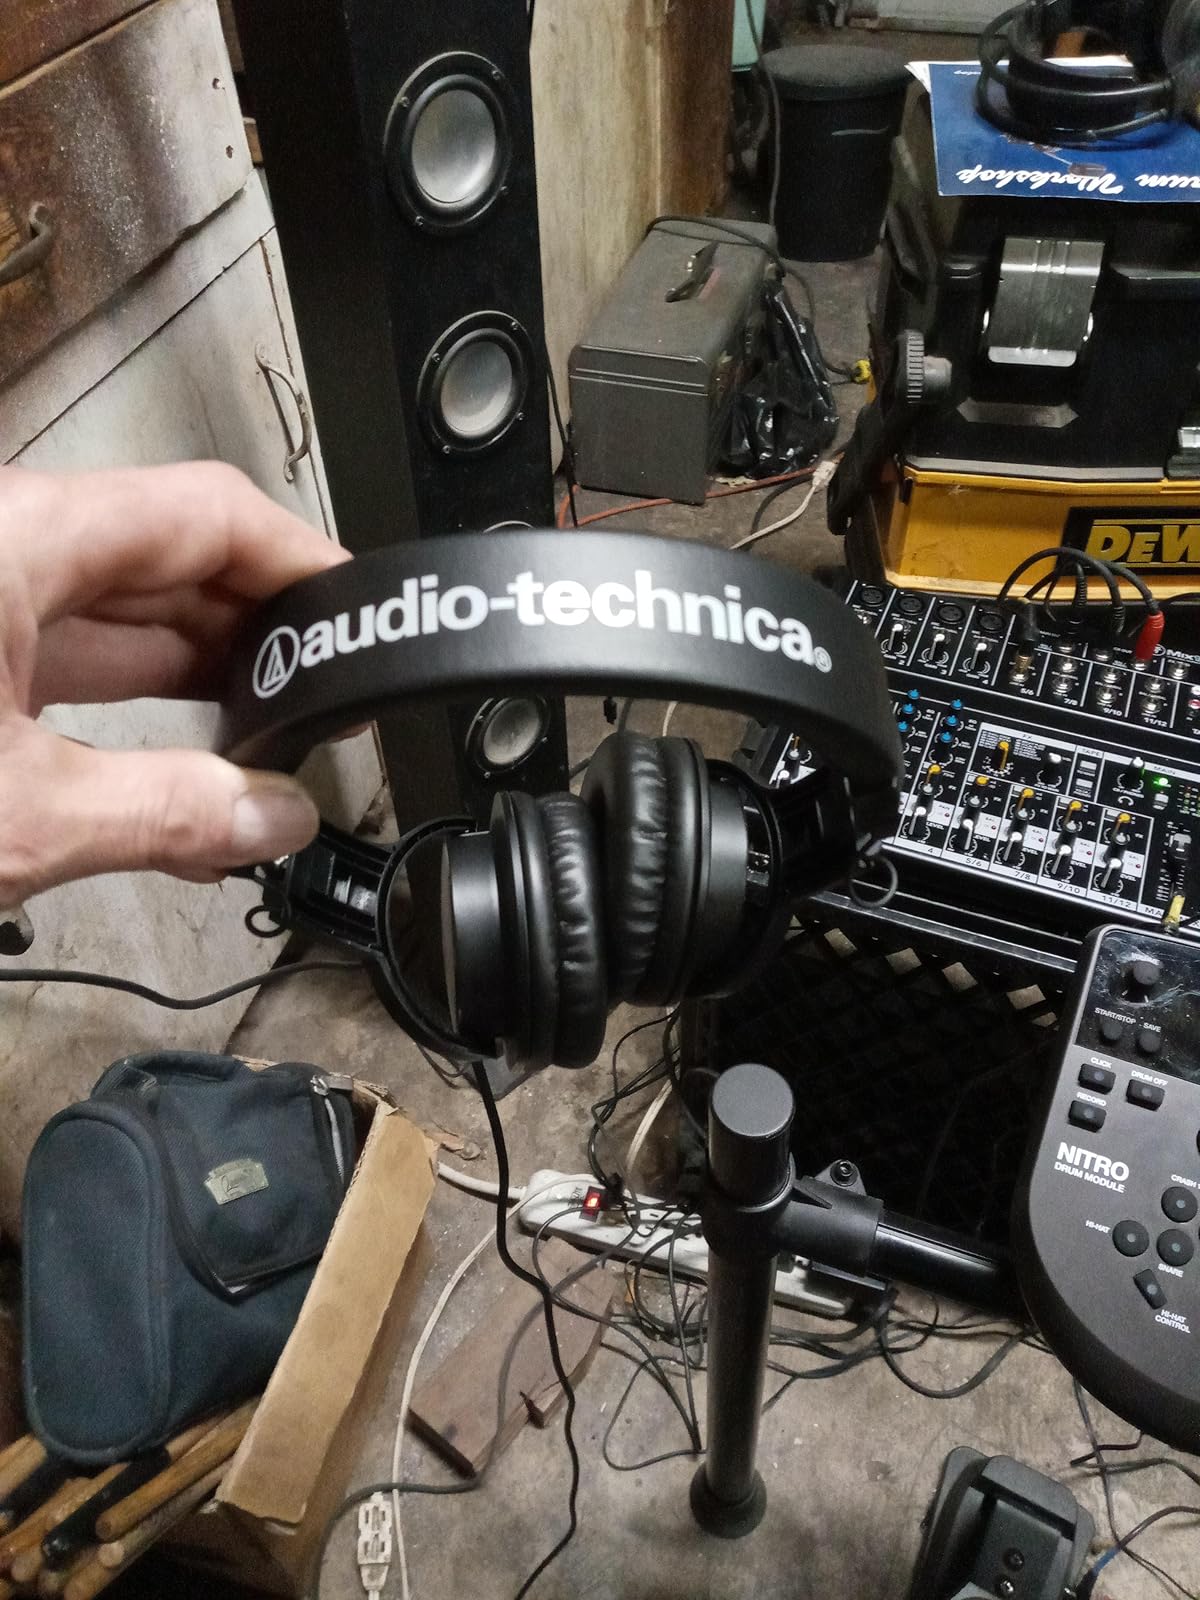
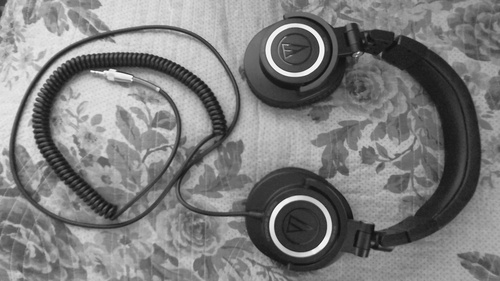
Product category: headphones
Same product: no